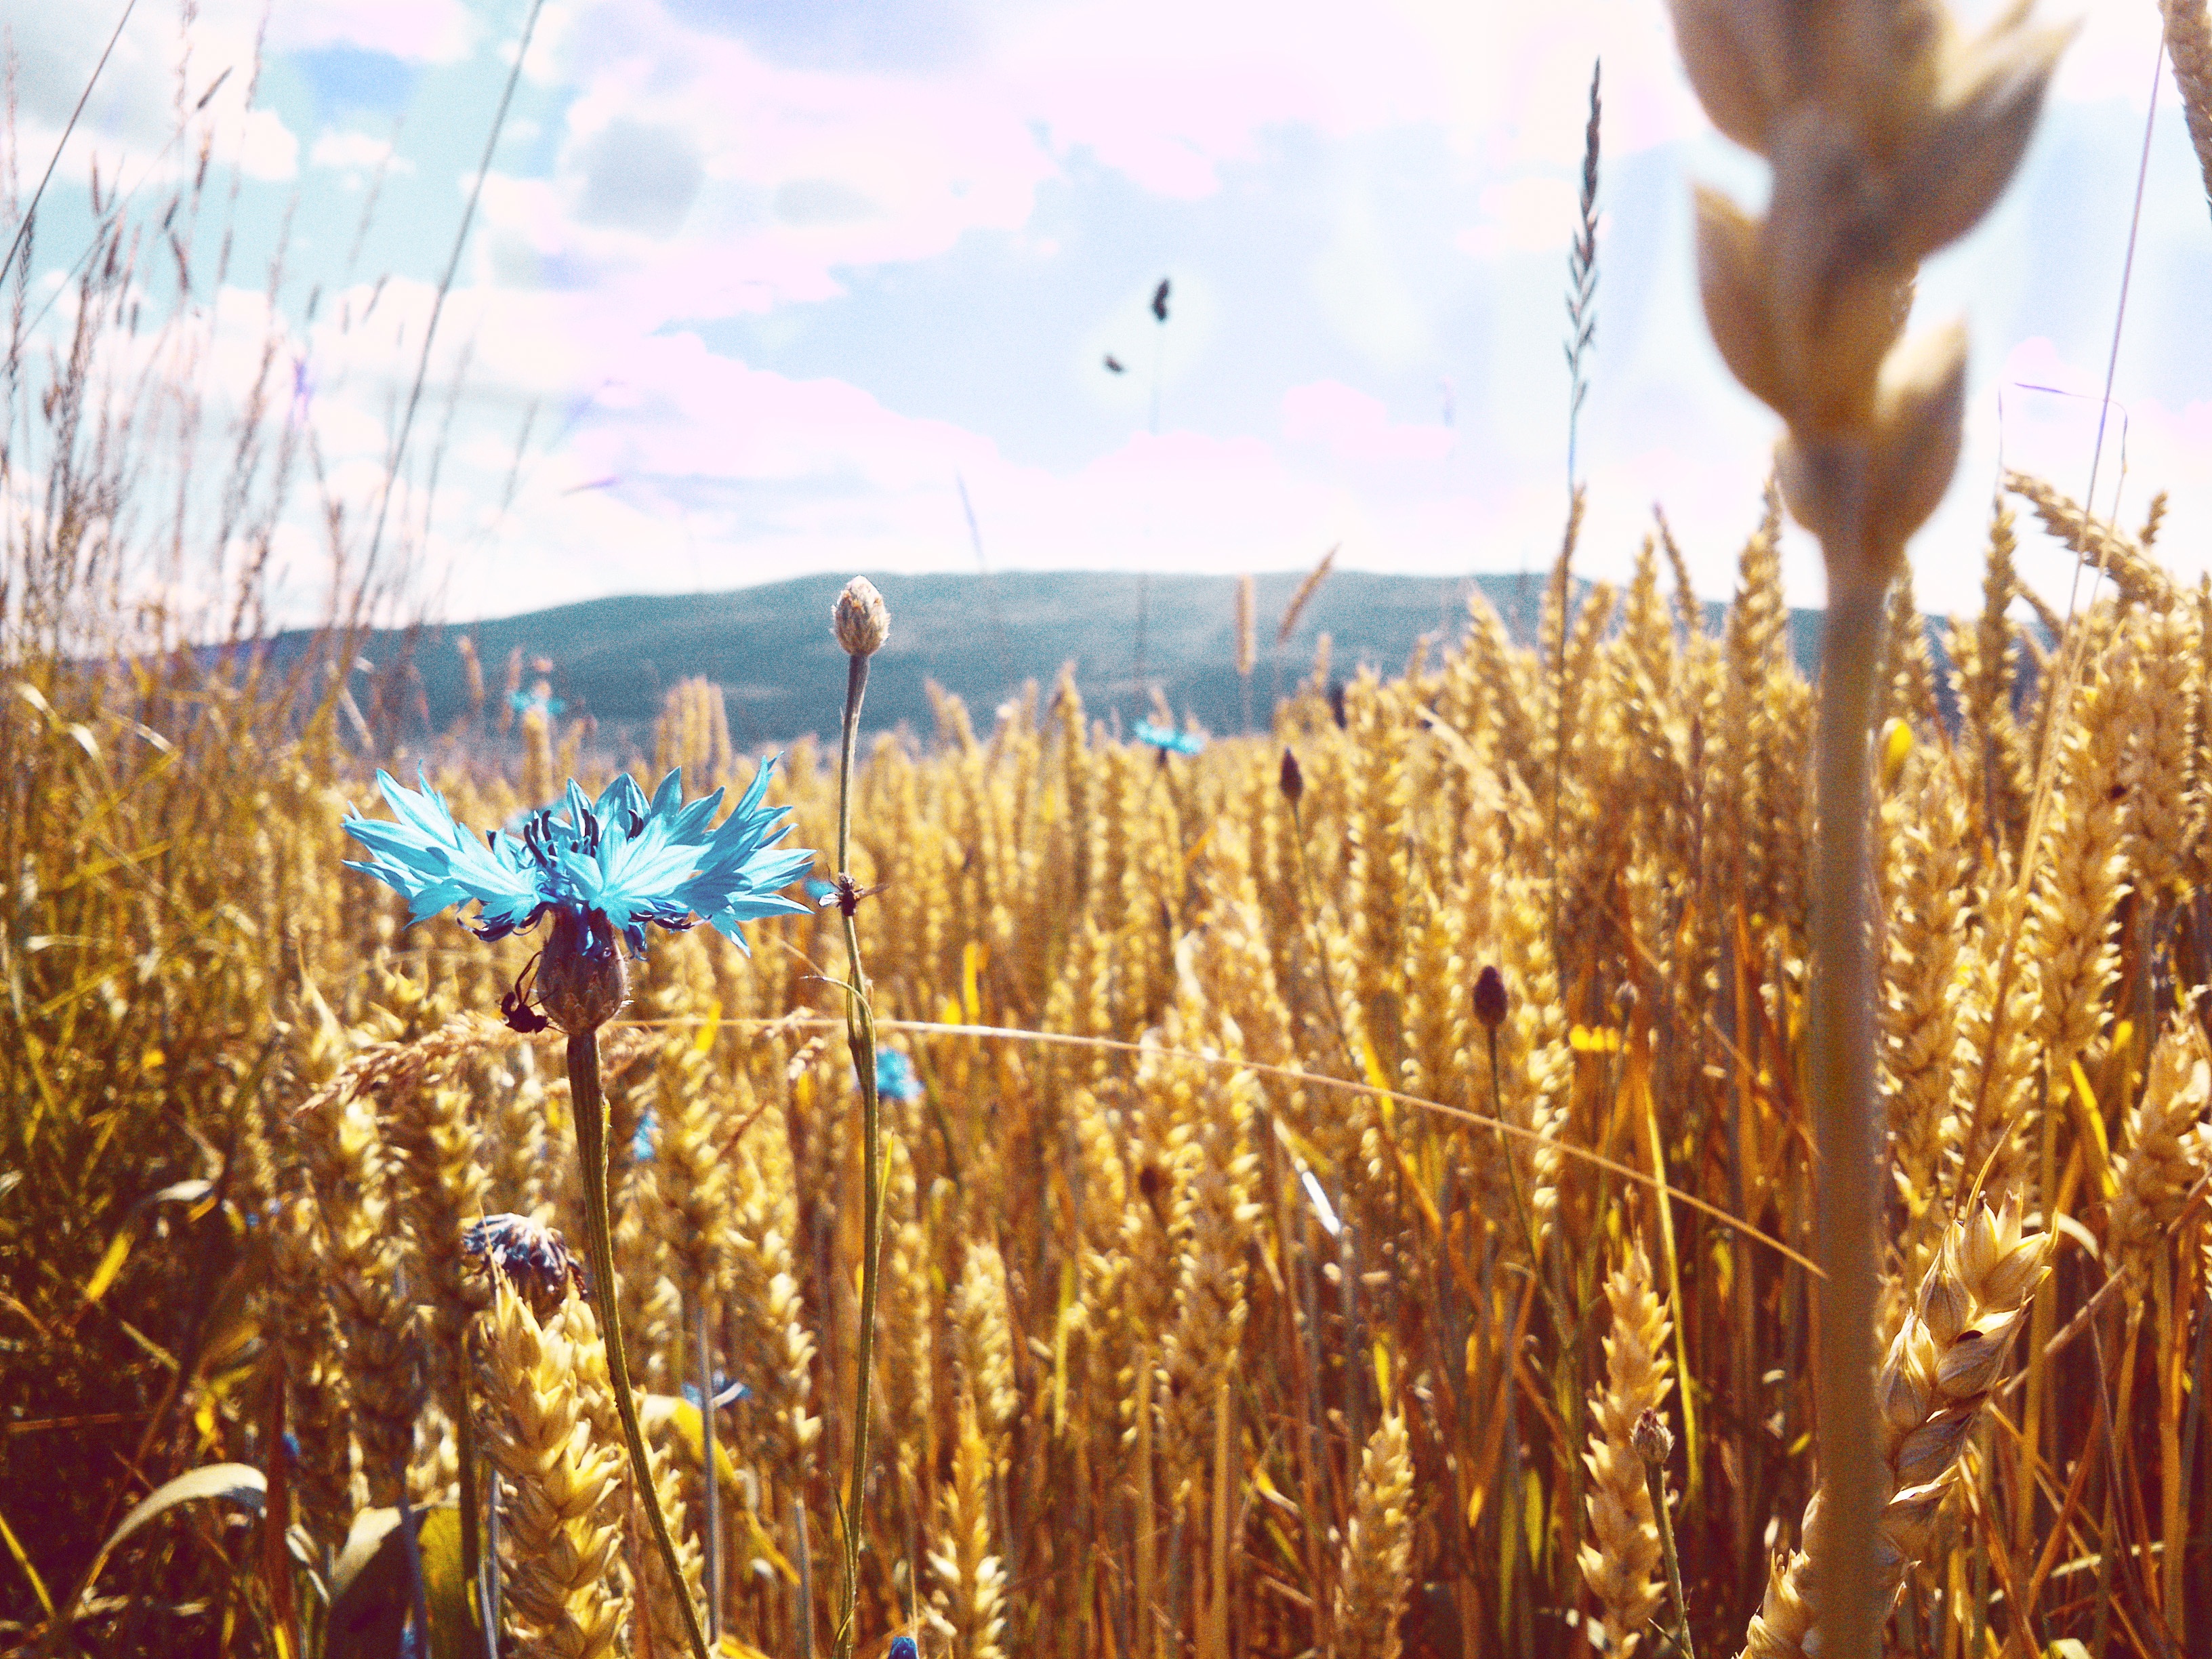
plant, field, meadow, wheat, prairie, sunlight, flower, food, crop, autumn, agriculture, flowering plant, grass family, land plant